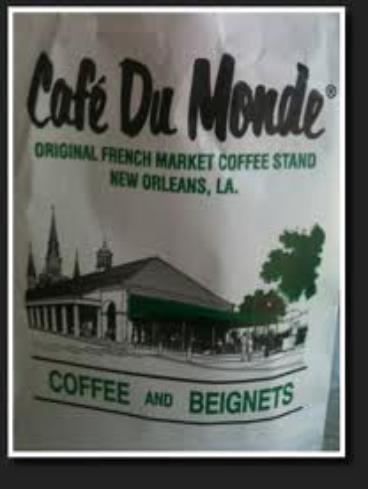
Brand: Cafe du Monde
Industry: Food